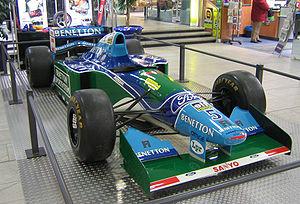
La Benetton B194 est la monoplace de Formule 1 engagée par l'écurie Benetton Formula lors du championnat du monde de Formule 1 1994. Elle est pilotée par l'Allemand Michael Schumacher, le Néerlandais Jos Verstappen, le Finlandais Jyrki Järvilehto et l'Anglais Johnny Herbert. Le pilote d'essais est le Canadien Paul Tracy. Équipée d'un moteur Ford, la B194 permet à Michael Schumacher d'obtenir en 1994 son premier titre de champion du monde. Elle a été conçue par l'ingénieur sud-africain Rory Byrne, sous la direction technique du Britannique Ross Brawn.
Michael Schumacher, né le 3 janvier 1969 à Hürth-Hermülheim, près de Cologne en Allemagne, est un pilote automobile allemand, surnommé « Schumi » par ses fans ou parfois par les journalistes. Avec sept titres de champion du monde de Formule 1, 91 victoires en Grand Prix de Formule 1 et 68 pole positions, il possède le plus beau palmarès de ce sport. Michael Schumacher a détenu la plupart des records de la Formule 1 à l'exception des records de précocité, mais Lewis Hamilton se les approprie progressivement.
L'histoire de la Formule 1 trouve son origine dans les courses automobiles disputées en Europe dans les années 1920 et 1930. Elle commence réellement en 1946 avec l'uniformisation des règles voulue par la Commission sportive internationale de la Fédération internationale de l'automobile et la création de la « Formule de Course Internationale nᵒ 1 », pour indiquer la qualité optimale, comprimée en Formule 1. Un championnat du monde de Formule 1 est créé en 1950 puis une coupe des constructeurs en 1958.
Le championnat du monde de Formule 1 1994 est une compétition automobile de Formule 1 disputée en seize Grand Prix du 27 mars au 13 novembre. Il est remporté par l'Allemand Michael Schumacher sur une Benetton-Ford. Williams remporte le championnat du monde des constructeurs.